Mónica Xavier

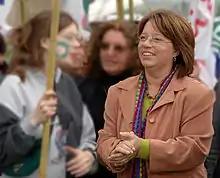
Mónica Xavier in 2006

Antonieta Mónica Xavier Yelpo (Montevideo, 16 December 1956) is a Uruguayan politician and medical doctor with a postgraduate degree in cardiology.